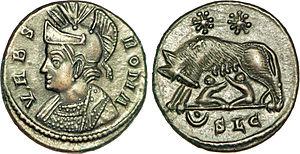
-// (croissant pointé)SLG. Description revers
Rome /ʁɔm/ est la capitale de l'Italie. Située au centre-ouest de la péninsule italienne, près de la mer Tyrrhénienne, elle est également la capitale de la région du Latium, et fut celle de l'Empire romain durant 357 ans. En 2019, elle compte 2 844 395 habitants établis sur 1 285 km², ce qui fait d'elle la commune la plus peuplée d'Italie et la troisième plus étendue d'Europe après Moscou et Londres. Son aire urbaine recense 4 356 403 habitants en 2016. Elle présente en outre la particularité de contenir un État enclavé dans son territoire : la cité-État du Vatican, dont le pape est le souverain. C'est le seul exemple existant d'un État à l'intérieur d'une ville.